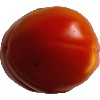
Label: Tomato 1